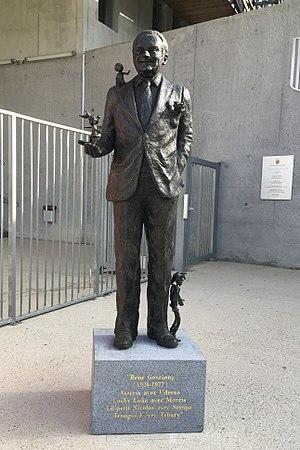
Statue René Goscinny, au Lycée de Drap, par le sculpteur Sébastien Langloÿs.
René Goscinny, né le 14 août 1926 à Paris où il est mort le 5 novembre 1977, est un scénariste de bande dessinée, journaliste, écrivain et humoriste français, également producteur, réalisateur et scénariste de films.
Sébastien Langloÿs, né à Boulogne-Billancourt le 27 juillet 1971 est un sculpteur français.